Astroloba bullulata

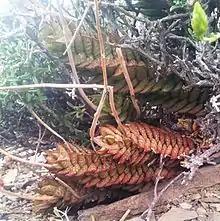
Large specimen in habitat

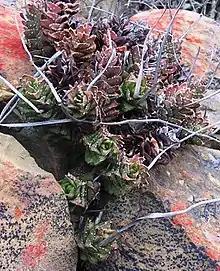
Large specimen in habitat

"Astroloba bullulata" is a small, compact species of "Astroloba", that reaches a height of about 30 cm. It has a dark green to deep olive-red colour.